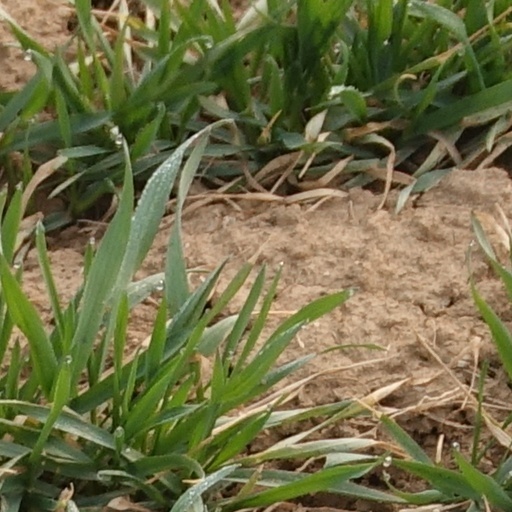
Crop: wheat